History of the Khitans

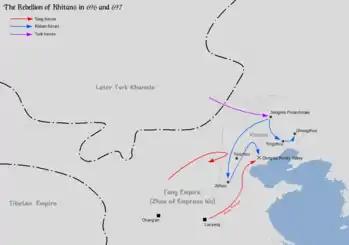
The rebellion of Li Jinzhong and Sun Wanrong

In the 6th century, the Khitan tribes were still a weak confederation after being heavily defeated in 553 by the Northern Qi who enslaved many Khitans and seized a large part of their livestock, leading to harsh times for the Khitans. By that time the Khitan are still described as the lower level of nomadic civilization, their 'confederation' still being an anarchist system of isolated tribes, each tending his own sheep and horses and hunting on his private territory. Some federal leaders were created after elections during a time of war after which it became a local power.